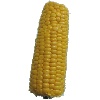
Label: corn